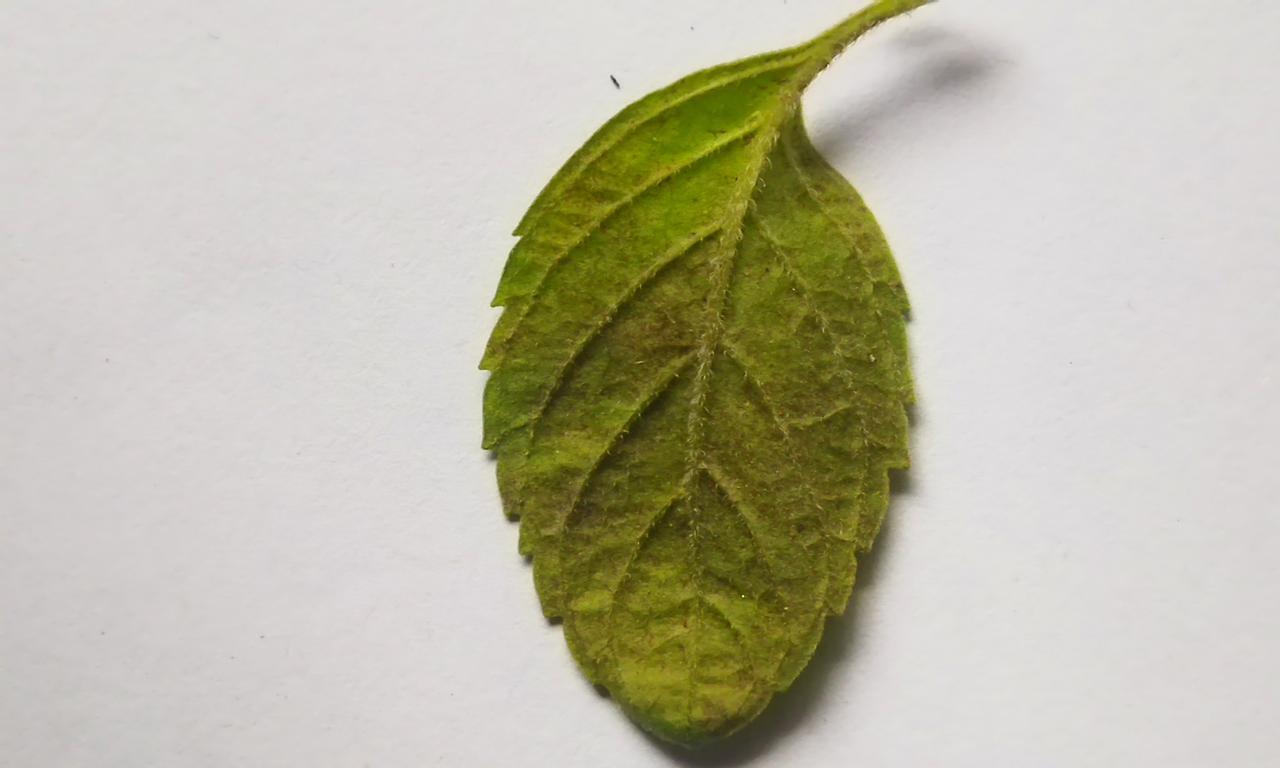
Label: Spoiled